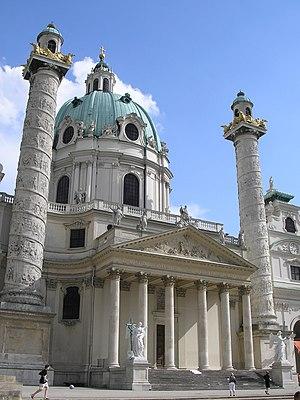
Autriche, Vienne, Église Saint-Charles-Borromée Polski: Kościół św. Karola Boromeusza (Karlskirche) w Wiedniu